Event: Nepal Earthquake
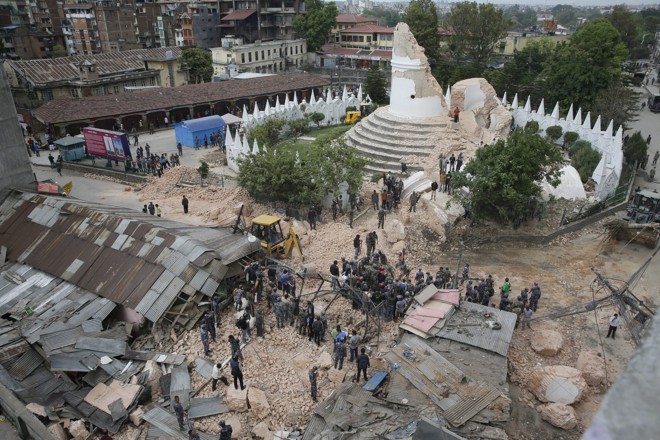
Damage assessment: damage